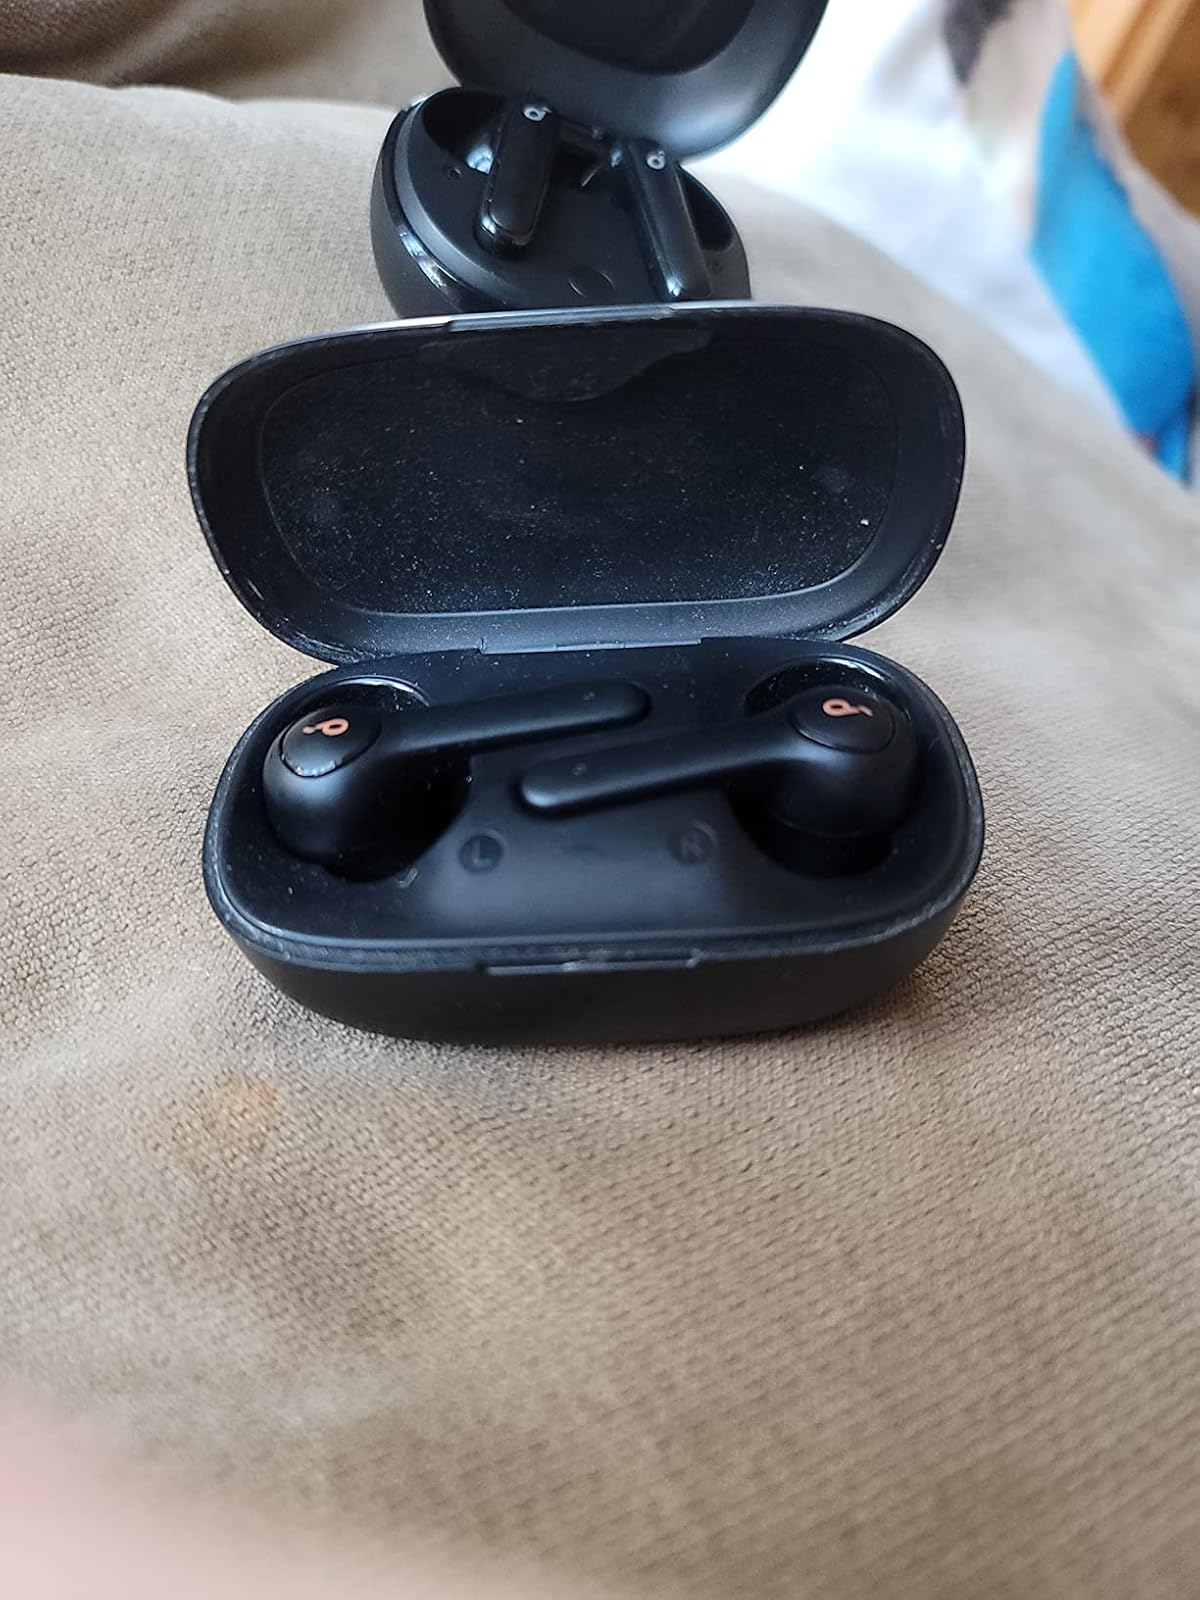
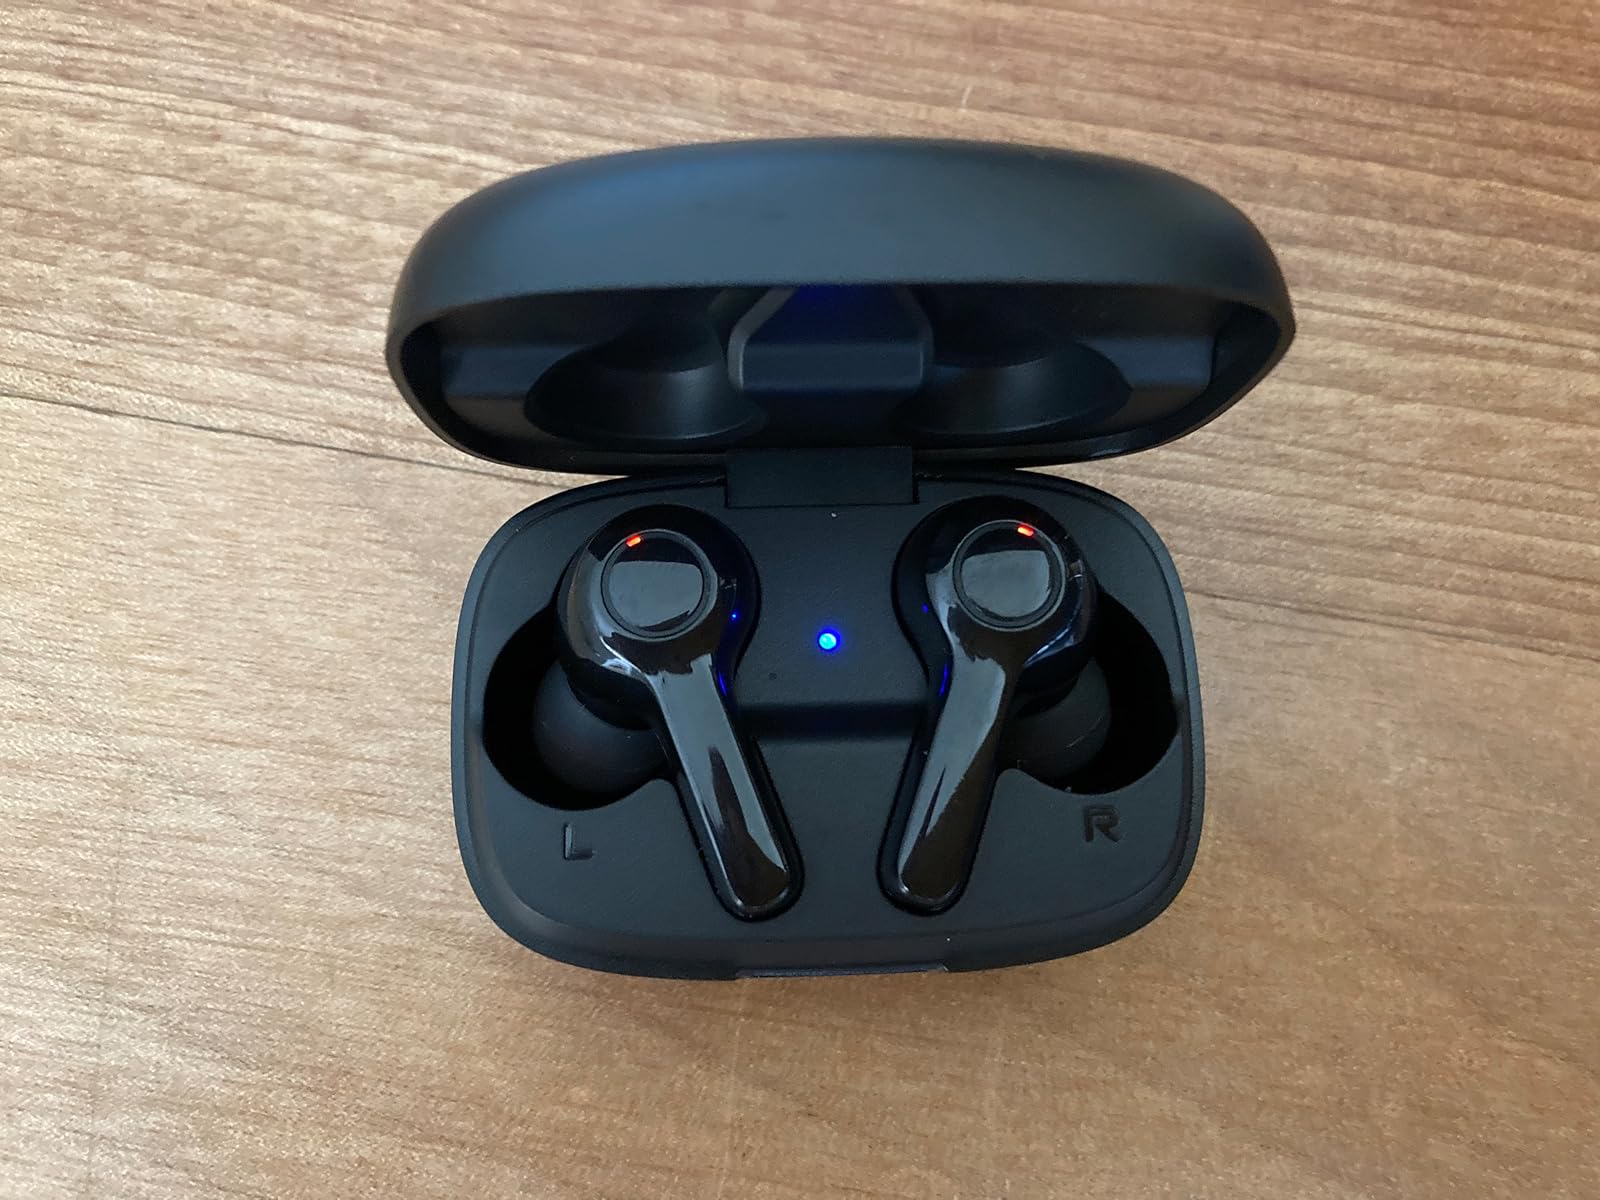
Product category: earbuds
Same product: no